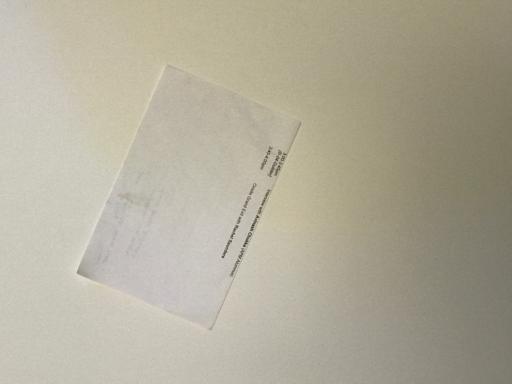
Waste category: paper